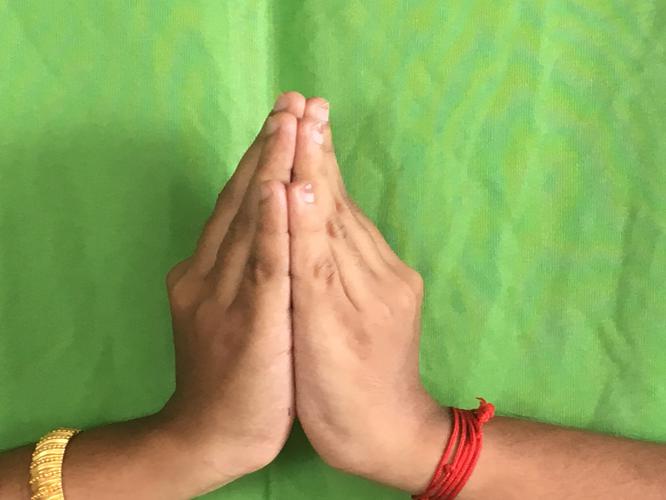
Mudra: Kapotham
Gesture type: double_hand